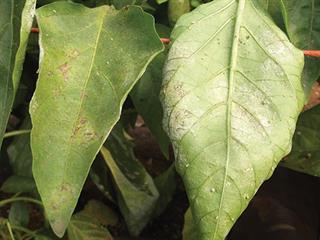
Plant: Bell pepper
Disease: bell pepper powdery mildew